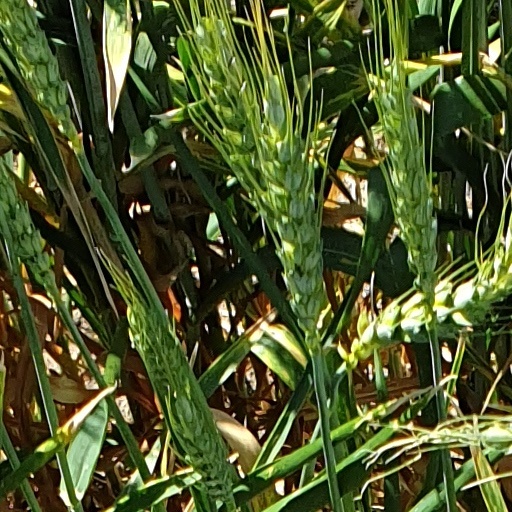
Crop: wheat